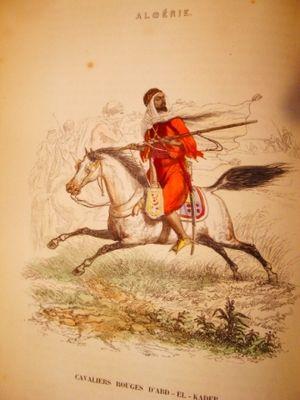
Gravure intitulée Cavaliers rouges d'Abd-el-Kader, publiée dans le livre Histoire de l'Algérie ancienne et moderne, texte de Léon Galibert, illustrations de Raffet, Paris, 1843, entre les pages 628 et 629 (réf.
Ernest Alby est un écrivain, auteur de recueils sur la conquête de l'Algérie : Histoire des prisonniers français depuis la conquête ; La captivité du trompette Escoffier. Il a publié des romans historiques et est considéré comme le précurseur du roman-feuilleton historique.
La période dite de l’Algérie française, ou de l’Algérie coloniale, va, dans l'histoire de l'Algérie, de 1830, avec la prise d'Alger, à 1962, avec l'indépendance du pays. Cette période est parfois aussi désignée, dans son ensemble, comme celle de la colonisation, de la présence ou de l'occupation française de l'Algérie.
La conquête de l'Algérie par la France se réalise en plusieurs étapes distinctes. Elle débute par le débarquement de l'armée d'Afrique à Sidi-Ferruch le 14 juin 1830, commandée par le général de Bourmont, et s'achève pour l'essentiel lors de la reddition formelle de l'émir Abdelkader au duc d'Aumale, le 23 décembre 1847. Cette phase principale de la conquête se termine par l'annexion de l'Algérie à la République française, via la création des départements français d'Algérie en décembre 1848. Des campagnes de pacification du territoire continuent cependant de se dérouler durant les décennies qui suivent, et la conquête du Sahara n'est achevée qu'en 1902.